Jesús González (rower, born 1974)

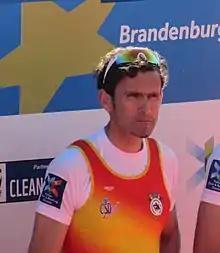
Gonzalez in 2016

Jesús González Álvarez (born 9 September 1974) is a Spanish rower. He competed in the men's lightweight coxless four event at the 2004 Summer Olympics.